Mucosa-associated lymphoid tissue

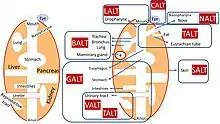
The components of MALT

MALT plays a role in regulating mucosal immunity. It may be the site of lymphomas, usually a non-Hodgkin lymphoma. A specific entity is the marginal zone B-cell lymphoma (a subtype of which is termed MALT lymphoma). Certain subtypes of marginal zone B cell lymphomas such as those occurring in the stomach are commonly caused by "Helicobacter pylori" infection. Peyer's Patches, groupings of lymphoid follicles in the mucous membrane, monitor the GALT closely to regulate pathogens that traverse through the area. Due to the function of M cells in Peyer's patches, involving the adherence and transport of antigens across a single layer of epithelial cells, dysfunction in these structures could allow an entry point to pathogens.